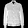
Label: Coat